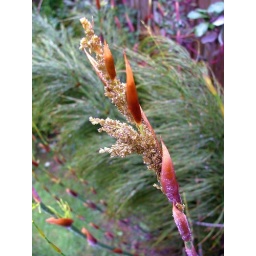
Cape grass in flower